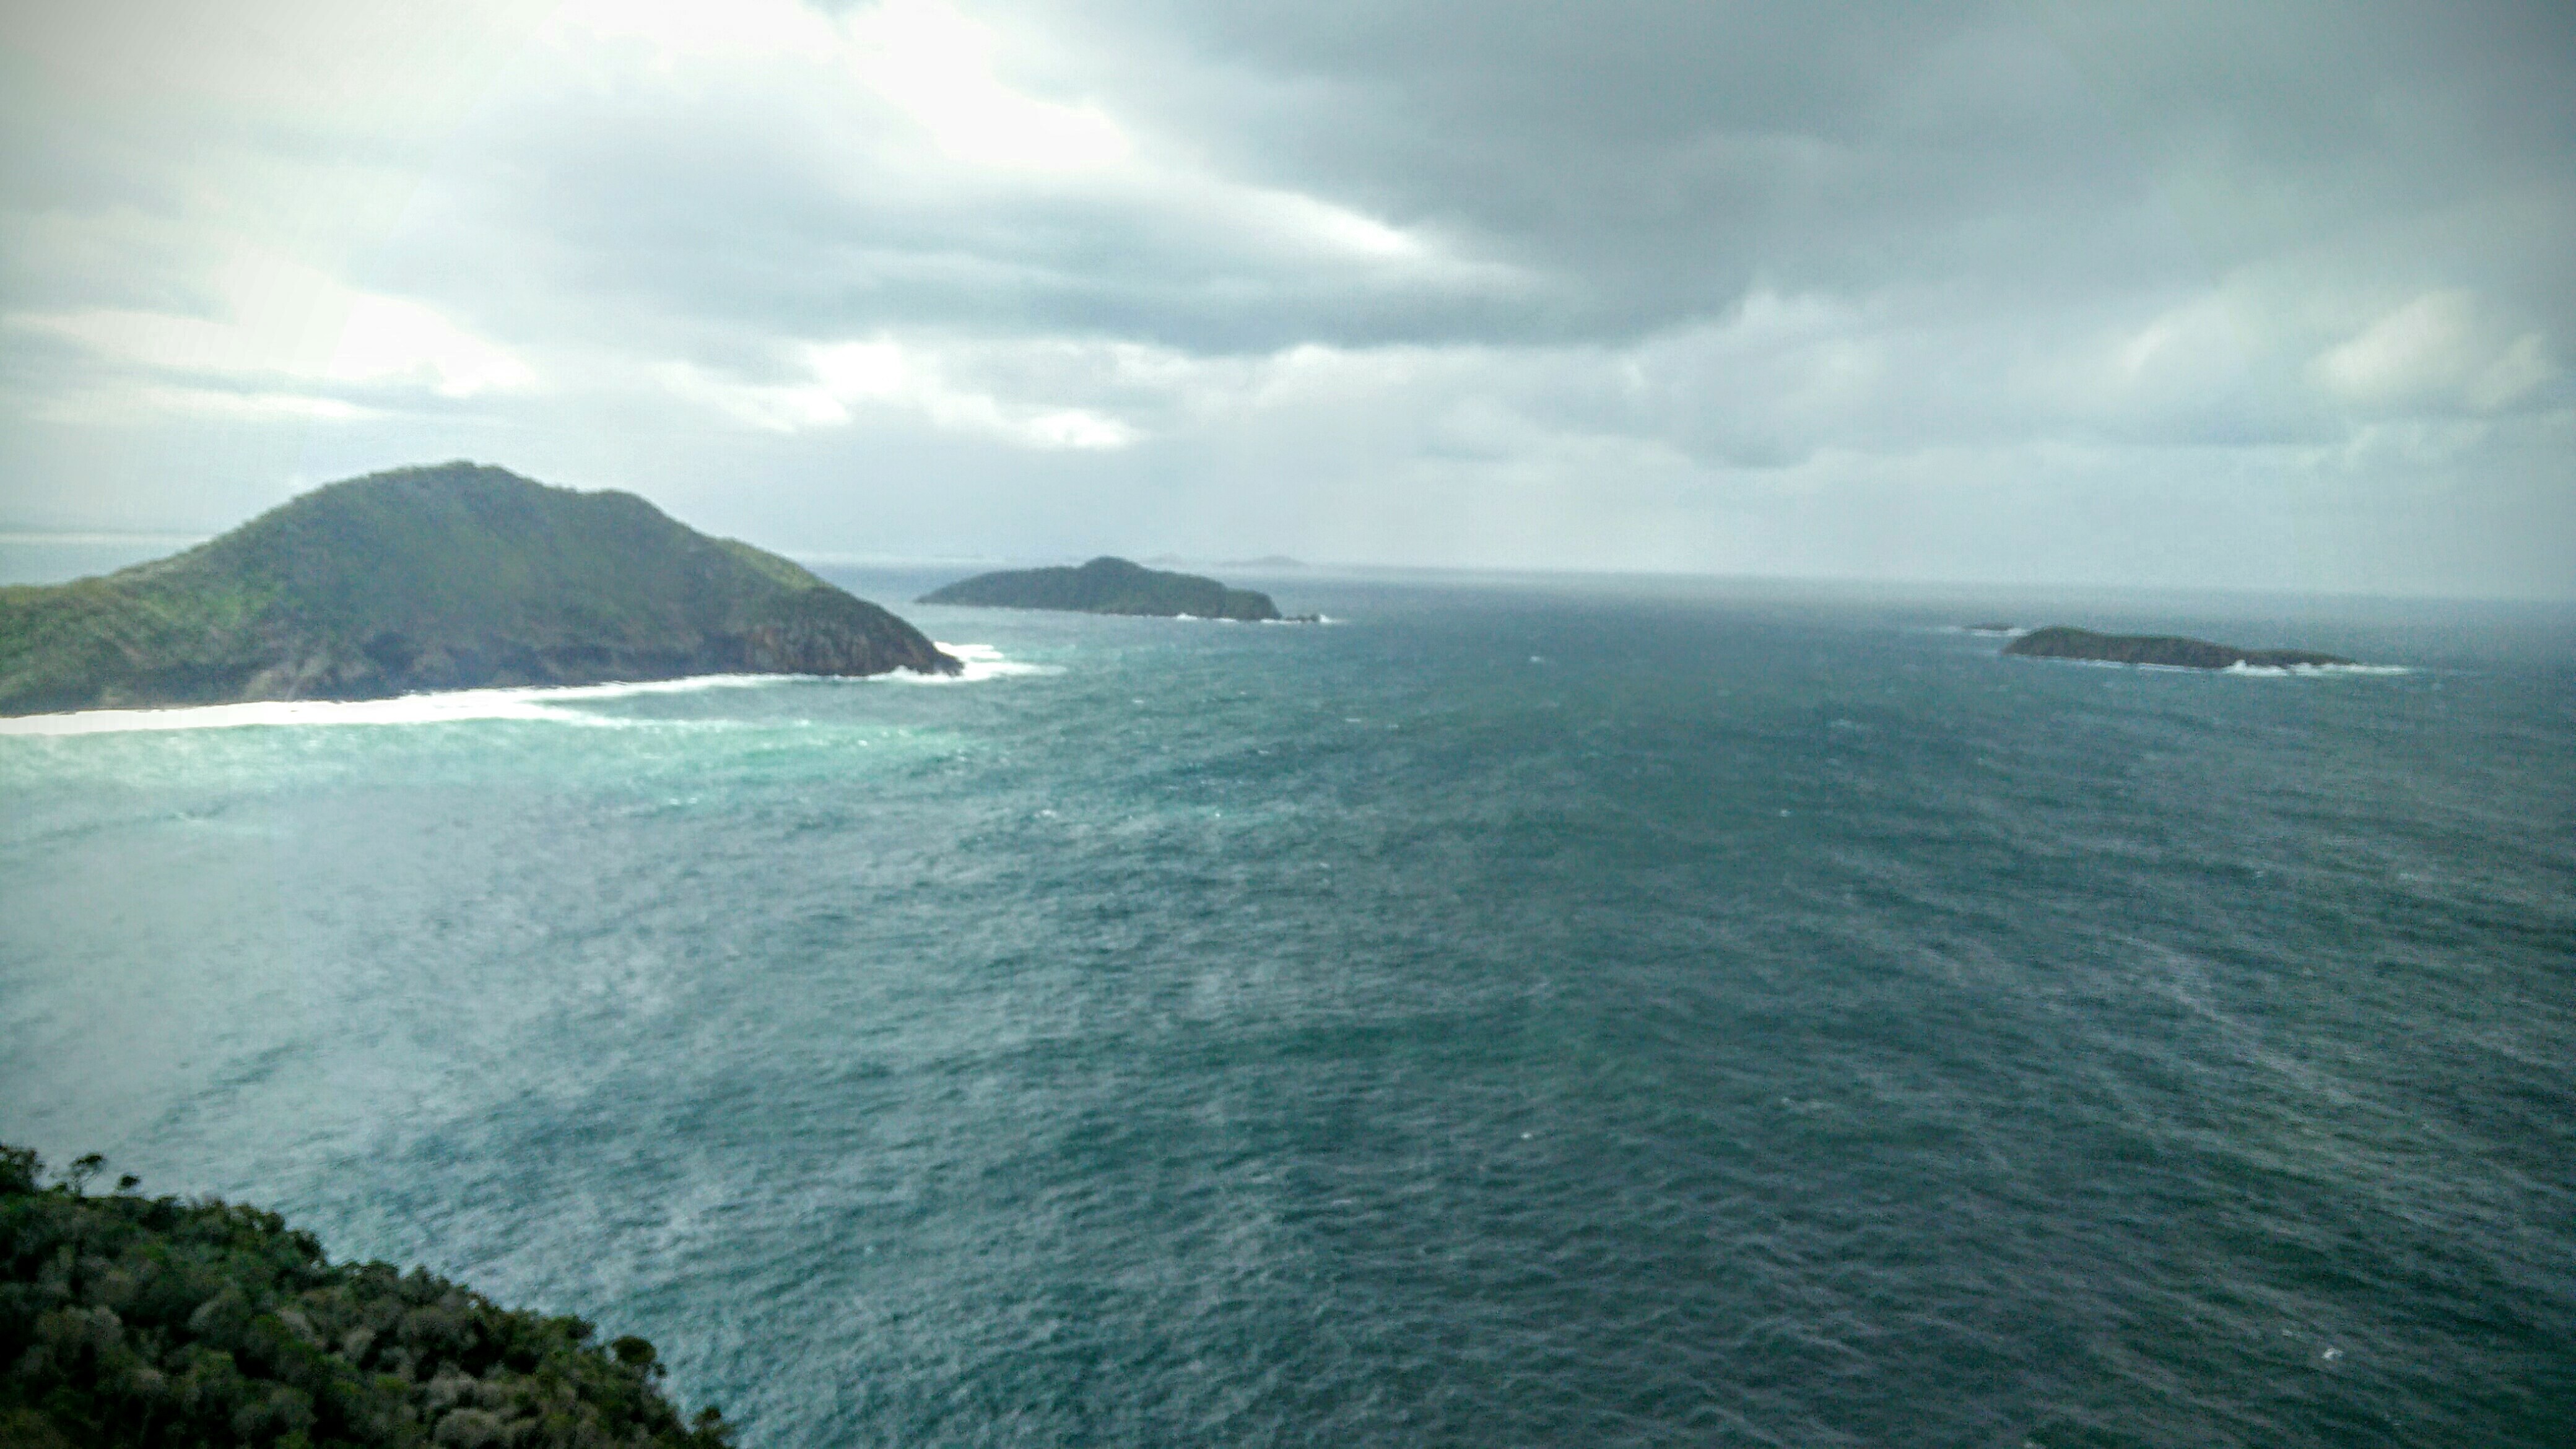
beach, sea, coast, ocean, horizon, wave, cliff, bay, island, terrain, cape, islet, landform, wind wave